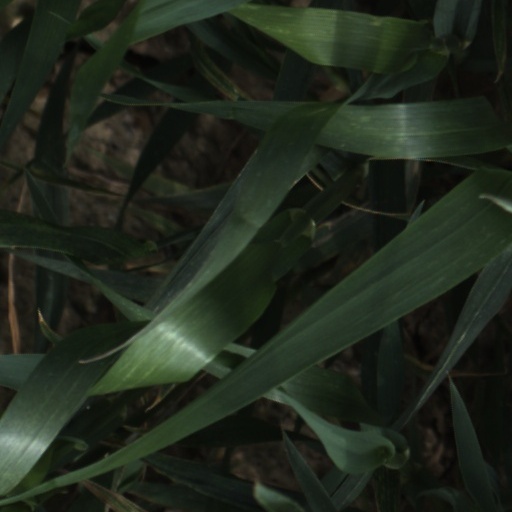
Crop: wheat